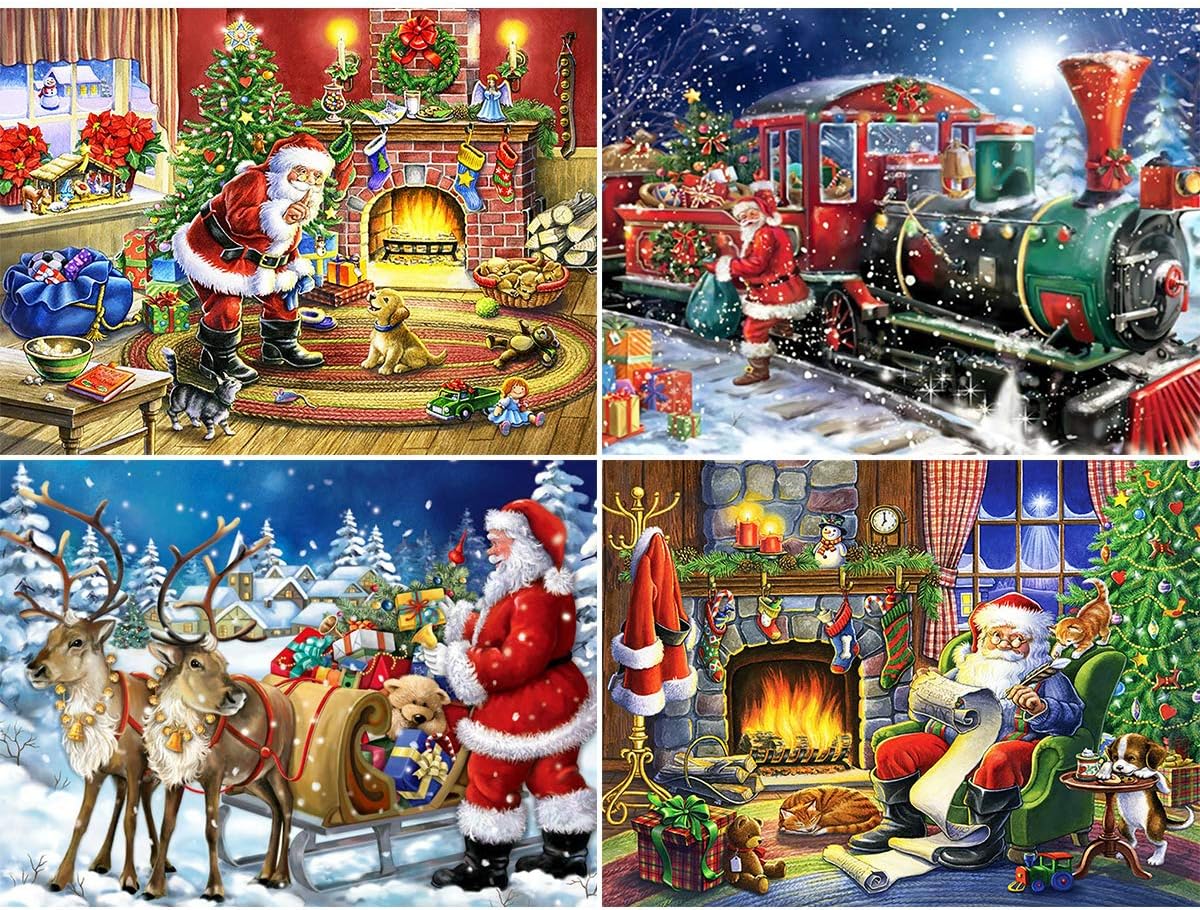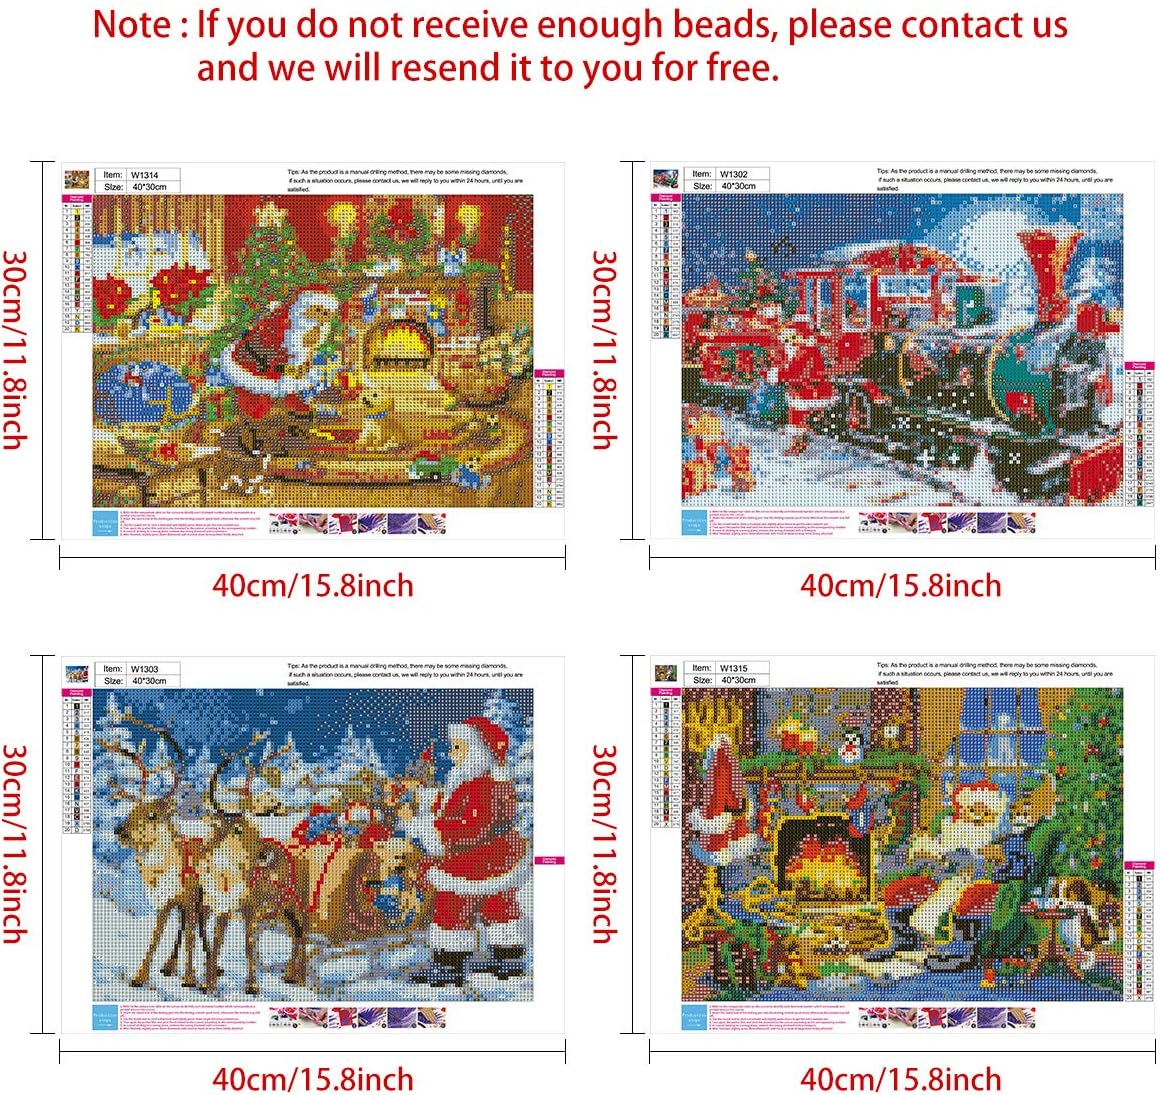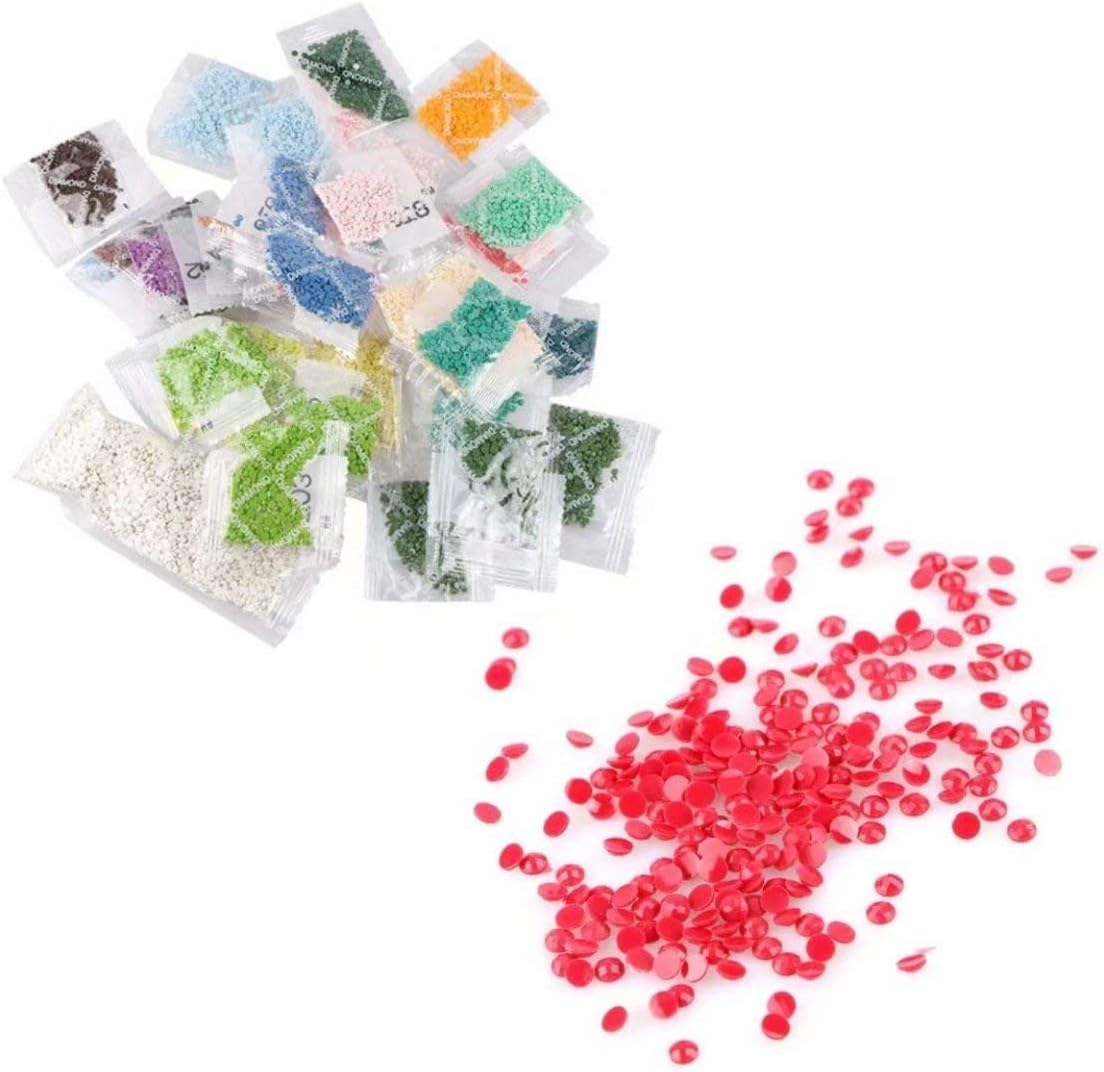
4 Pack 5D Full Drill Christmas Diamond Painting Kit,EVERMARKET DIY Diamond Rhinestone Painting Kits for Adults and Beginner Arts Craft Home Decor, 16 X 12 Inch Christmas Diamond Painting(7)
Category: Arts, Crafts & Sewing
4Pack 5D Full Drill Diamond Painting Kit, DIY Diamond Rhinestone Painting Kits for Adults and Children Embroidery Arts Craft Home Decor 12 x 16 inch Product Details Size : Canvas size 12 x 16 inch . Package includes : 2 Pack of Canvas, Diamonds, Tools. DIY Diamond painting production steps :  1. Open the box and check the diamond draw special tools. 2. View the diamond color, arranged in order of coding. 3. Apply a proper amount of diamond adhesive to the pen, stick the corresponding diamond. 4. According to the corresponding color code stick the diamond onto the corresponding canvas. Note :  * The frame is not included. * Please Keep it out of reach of infants and small children.
Features: * Product comes with 4 set of Canvas, Diamonds, Tools.(Note: The frame is excluded.) Material: Made of fake shiny crystal in canvas painting semi-finished products. Canvas Size 12 x 16 inch. | * DIY diamond painting can experience a sense of achievement, learn to reduce stress, emotional adjustment, enhance self-confidence and perseverance cultivate patience, the elderly and children are suitable. | * Our Cross Stitch Diamond Painting Kits can help you to make your ordinary house and rooms become vivifying. | * Place one kinds of diamonds in tray, then take the "pen" insert to the square adhesive lightly, leave some adhesive on the pen, finally pick up the diamond and place it on the corresponding number on the canvas. | * The DIY Diamond paiting is easy for adult, children, art beginner, drawing favor, enrich your space time, give you a different life style. It is also a perfect gift for DIY hand-made enthusiasts.